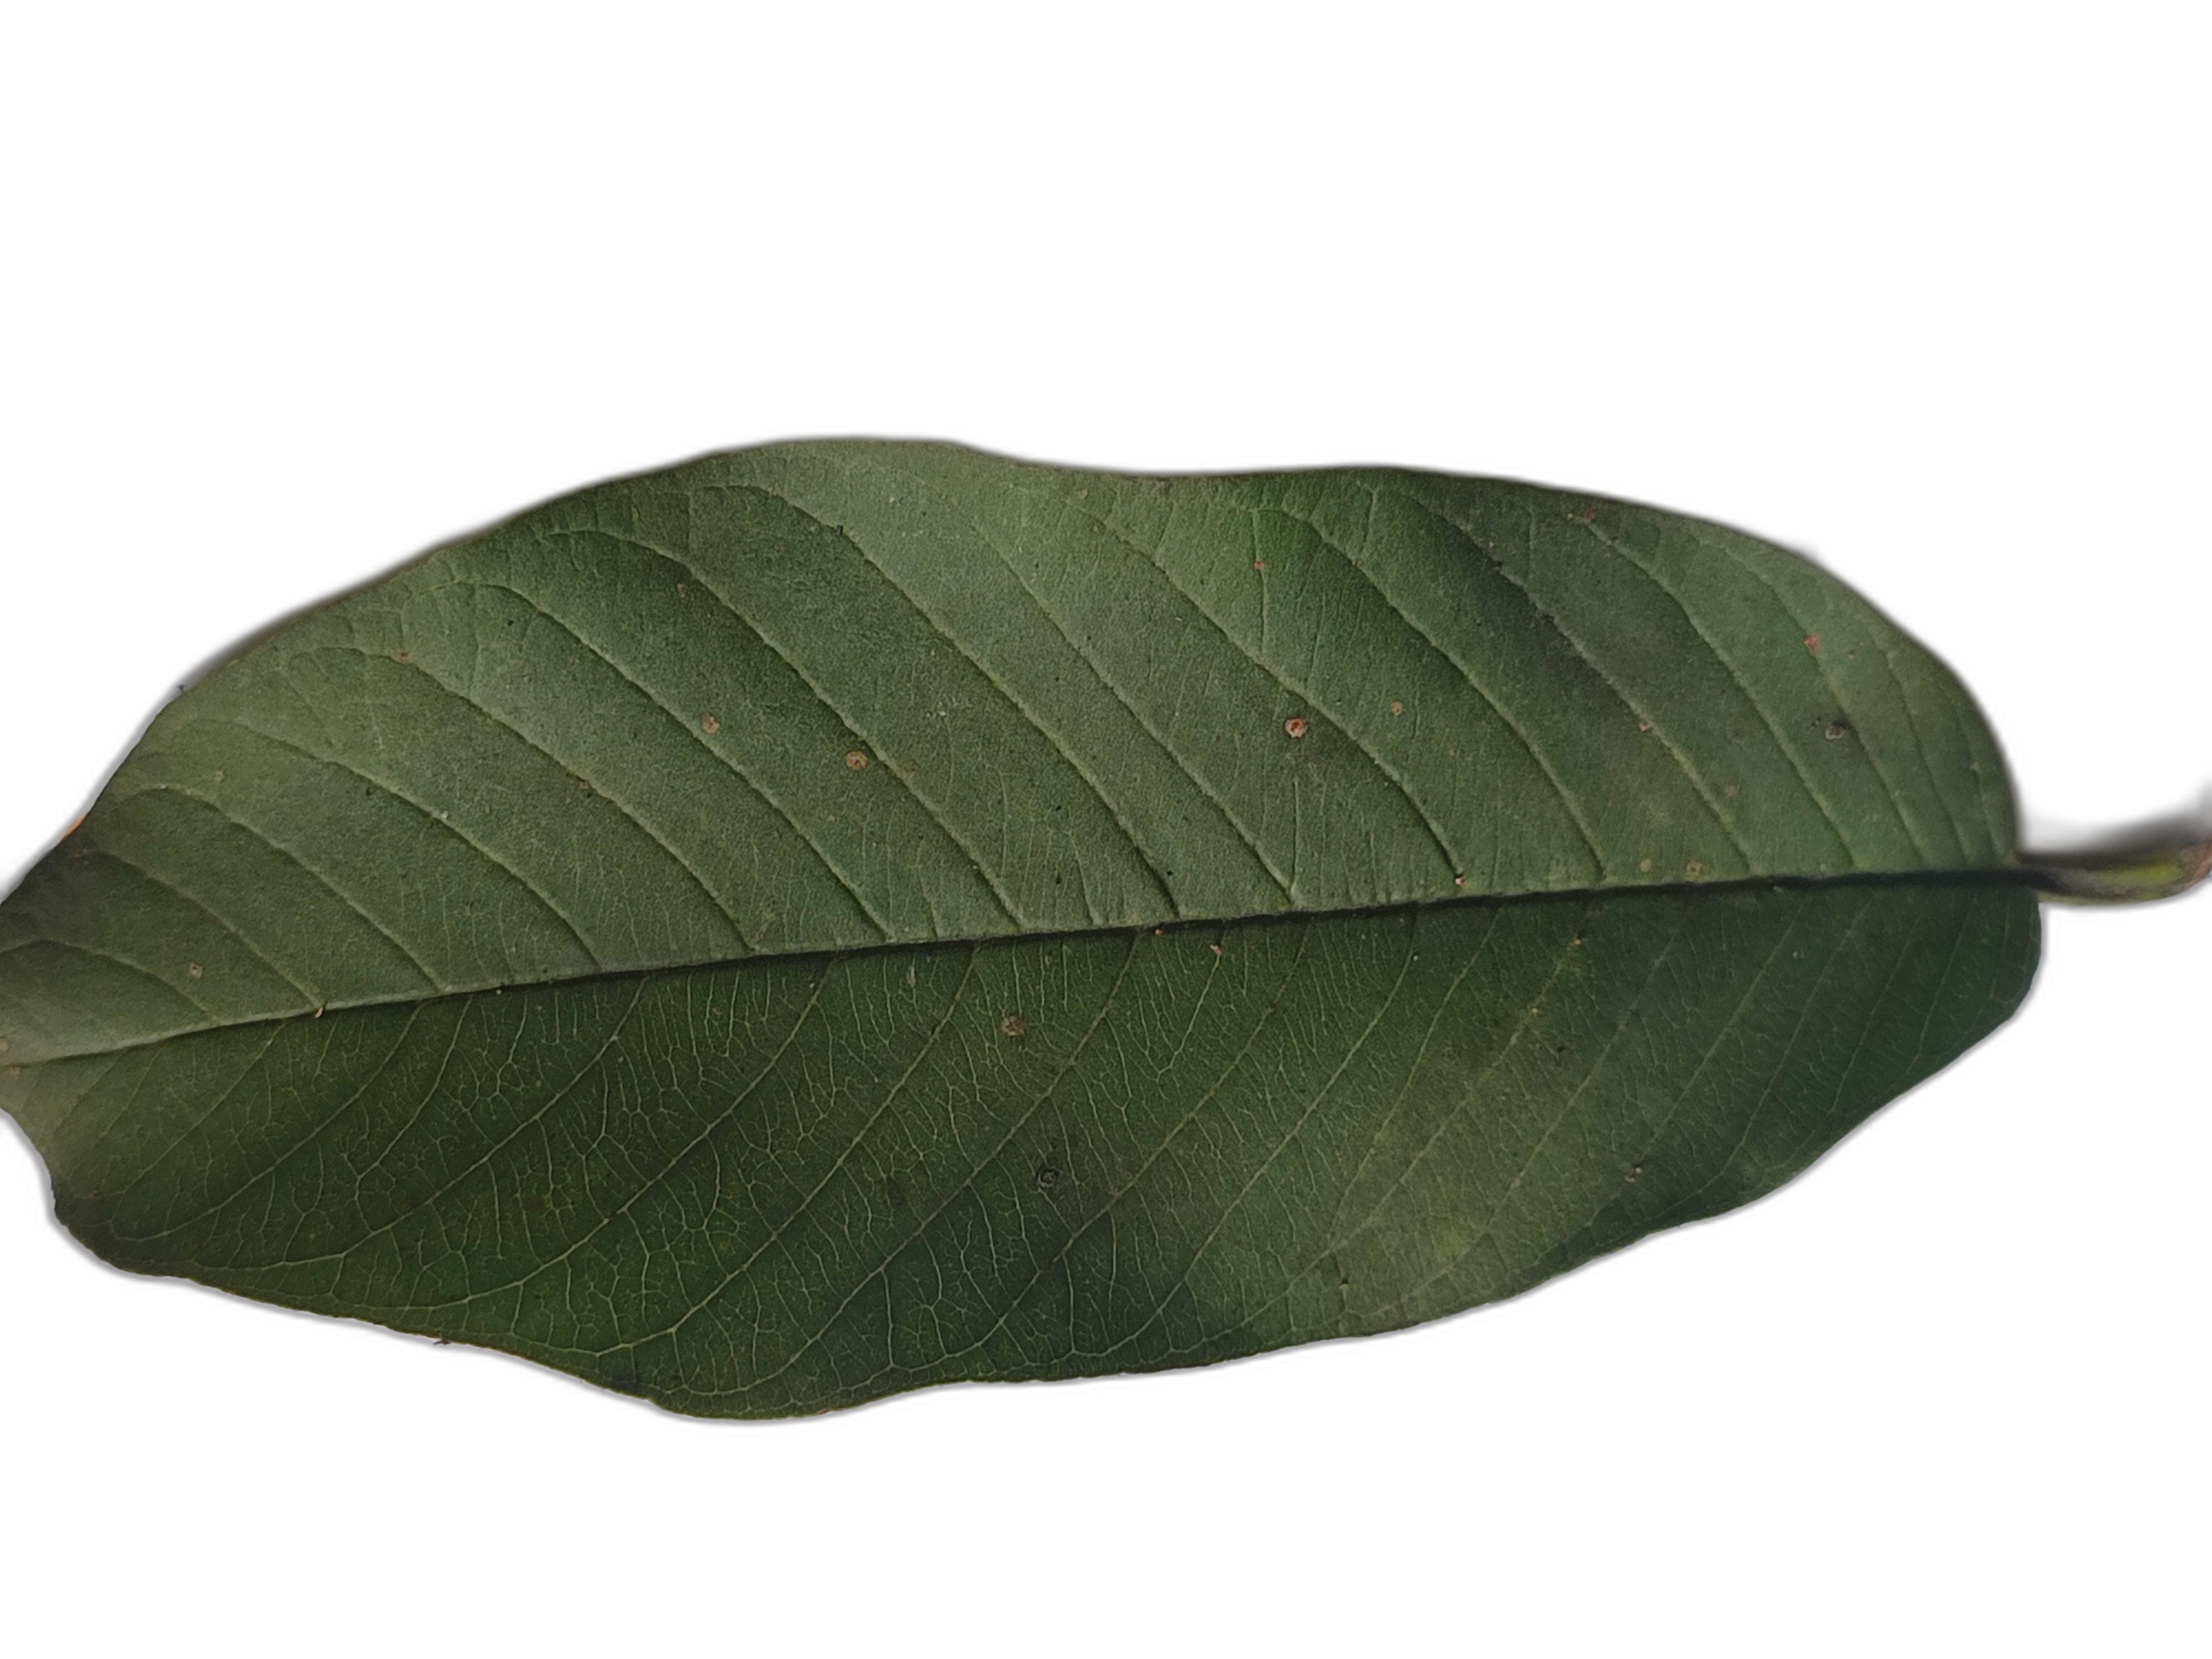
Plant part: leaf
Disease: Healthy